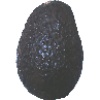
Label: avocado